Syrinx aruanus

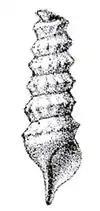
Drawing of the protoconch, from Tryon, 1887

This is the largest recent (as opposed to fossil) shelled gastropod, and the largest shelled gastropod by weight. (However, the largest shell-less gastropod or slug is "Aplysia vaccaria", a giant sea hare known as the California black sea hare. The largest "A. vaccaria" has been measured at 99 cm in length and weighing in at almost 14 kg). An extremely large species of fossil gastropod is "Campanile giganteum".